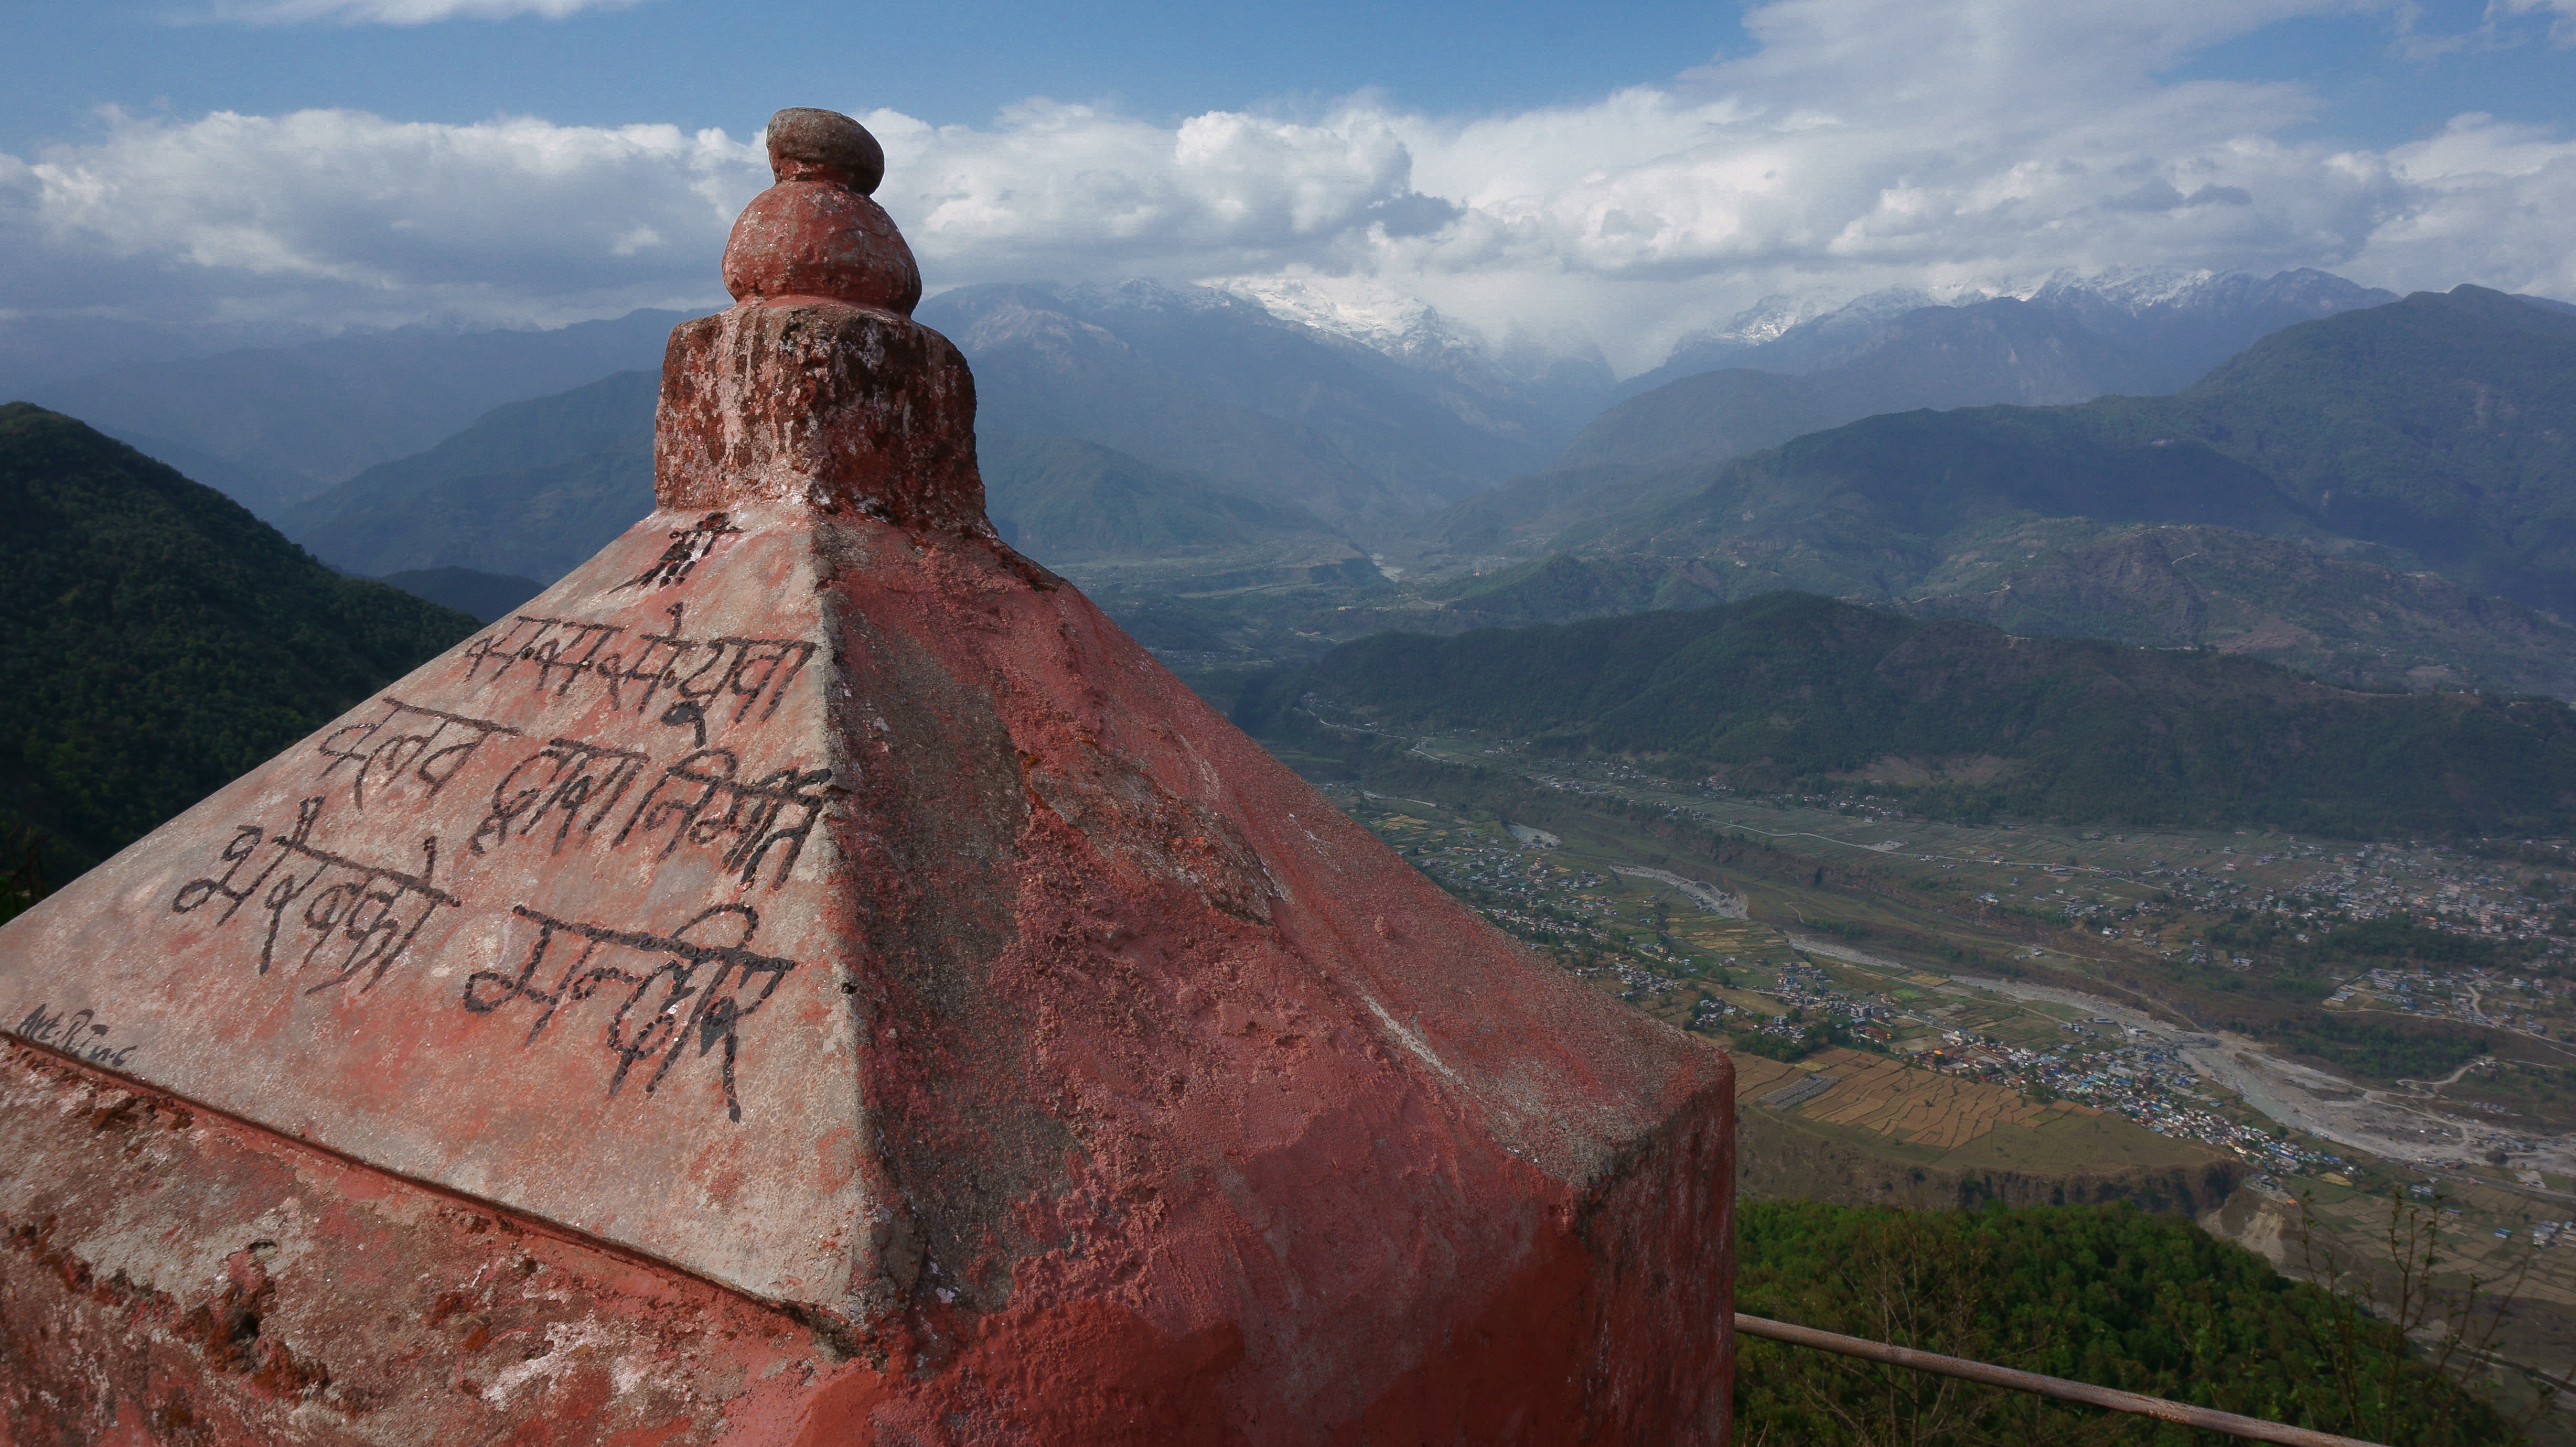
landscape, nature, outdoor, rock, horizon, mountain, sky, track, hill, peak, valley, mountain range, stone, green, scenery, buddhist, buddhism, religion, asia, blue, tourism, terrain, ridge, summit, clouds, geology, plateau, stupa, butte, himalaya, landform, annapurna, geographical feature, mountainous landforms